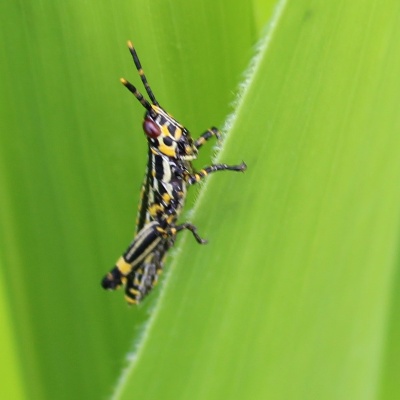
Crop: Maize
Condition: grasshoper